Changchun

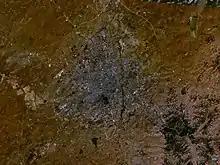
Changchun and vicinities, NASA World Wind screenshot, 2005-05-18

Changchun lies in the middle portion of the Northeast China Plain. Its municipality area is located at latitude 43° 05′−45° 15′ N and longitude 124° 18′−127° 02' E. The total area of Changchun municipality is , including metro areas of , and a city proper area of . The city is situated at a moderate elevation, ranging from within its administrative region. In the eastern portion of the city, there lies a small area of low mountains, with the Laodaodong Mountain, which has an altitude of 711 meters, being the highest. The city is also situated at the crisscross point of the third east–westward "Europe-Asia Continental Bridge". Changchun prefecture is dotted with 222 rivers and lakes. The Yitong River, a small tributary of the Songhua River, runs through the city proper.